2015 Pan American Games

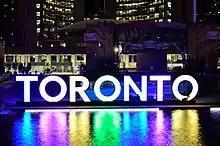
The Toronto Sign placed in Nathan Phillips Square for the Games became a symbol of their positive response and of the city as a whole.

The Canadian Broadcasting Corporation (CBC) served as the host and domestic broadcaster of the 2015 Pan American Games; locally, coverage was broadcast in the English and French languages by CBC Television and Ici Radio-Canada Télé, and CBC's website carried 650 hours of online coverage. Pay television rights were sub-licensed to Sportsnet, which aired the football (soccer) tournaments, and a semi-final of the Men's basketball tournament that involved Canada. Spanish language rights were sub-licensed to Telelatino and Univision Canada; the broadcaster collaborated with US Spanish-language rights-holder ESPN Deportes on its own coverage. CBC stated that it was "very happy" with the ratings performance of the Games; primetime coverage averaged around 900,000 to 1 million viewers per night, and the opening ceremonies were seen by 1.93 million viewers across CBC and CBC News Network, with the largest audience being in the Toronto region.